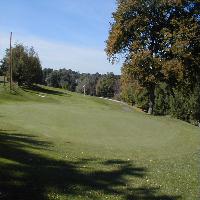
Weather: sun or clear